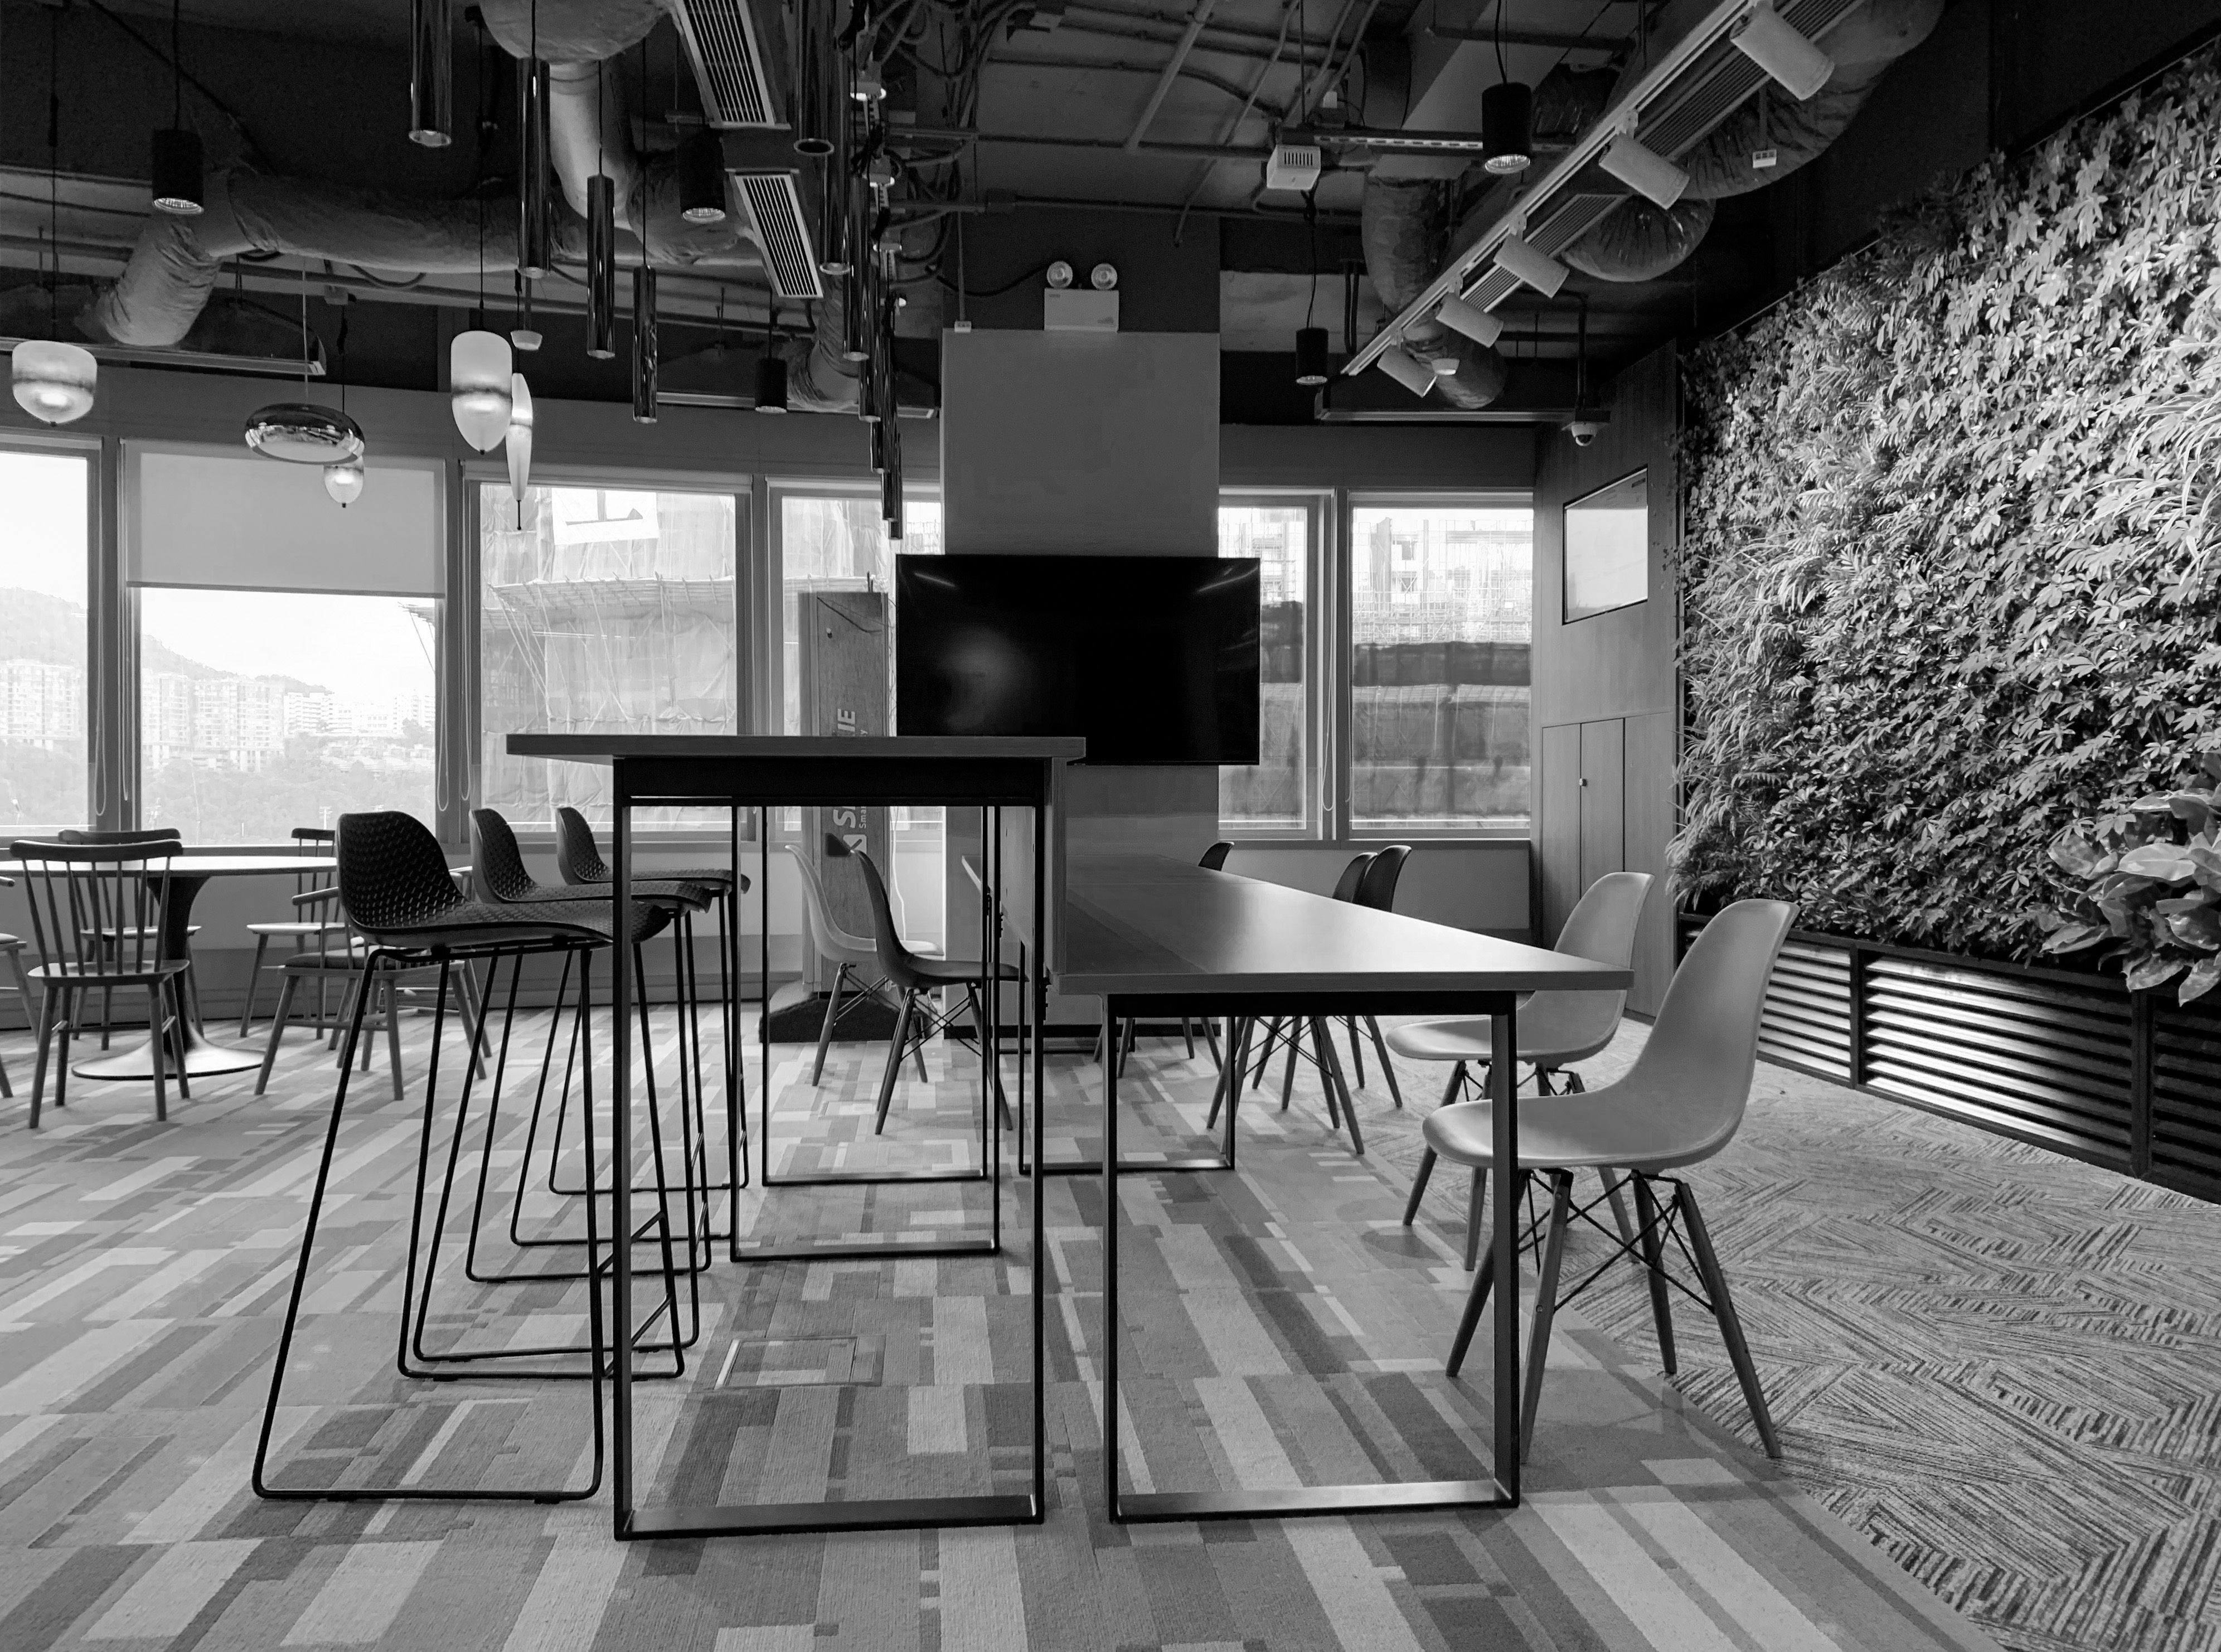
Cafeteria interior design
A modern cafeteria featuring high tables and mixed seating options, with large windows that provide natural light, a screen, lamps, and a plant wall on the right side.
Shot at eye level in natural daylight, this black and white photograph captures a modern cafeteria design, The monochrome palette highlights the modern design for the space creating a cozy atmosphere.
Labels: Cafeteria, Indoors, Restaurant, Cafe, Floor, Flooring, Chair, Furniture, Interior Design, Dining Table, Table, Computer Hardware, Electronics, Hardware, Monitor, Screen, TV, Architecture, Building, Dining Room, Room, Wood, Lamp, Desk, Classroom, School, Food, Food Court, Computer, Laptop, Pc, Tabletop, chsirs, chairs, plant wall, windows, light source, Lamps, Tables
Camera: Apple iPhone XS Max
Lens: iPhone XS Max back dual camera 4.25mm f/1.8
Aperture: F1.8
Exposure: 1/80 sec
ISO: 100
Focal length: 4.25